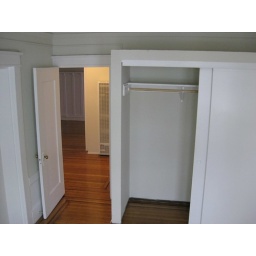
With a cat loft above the closet. Through the door is the entryway, with the living room beyond.